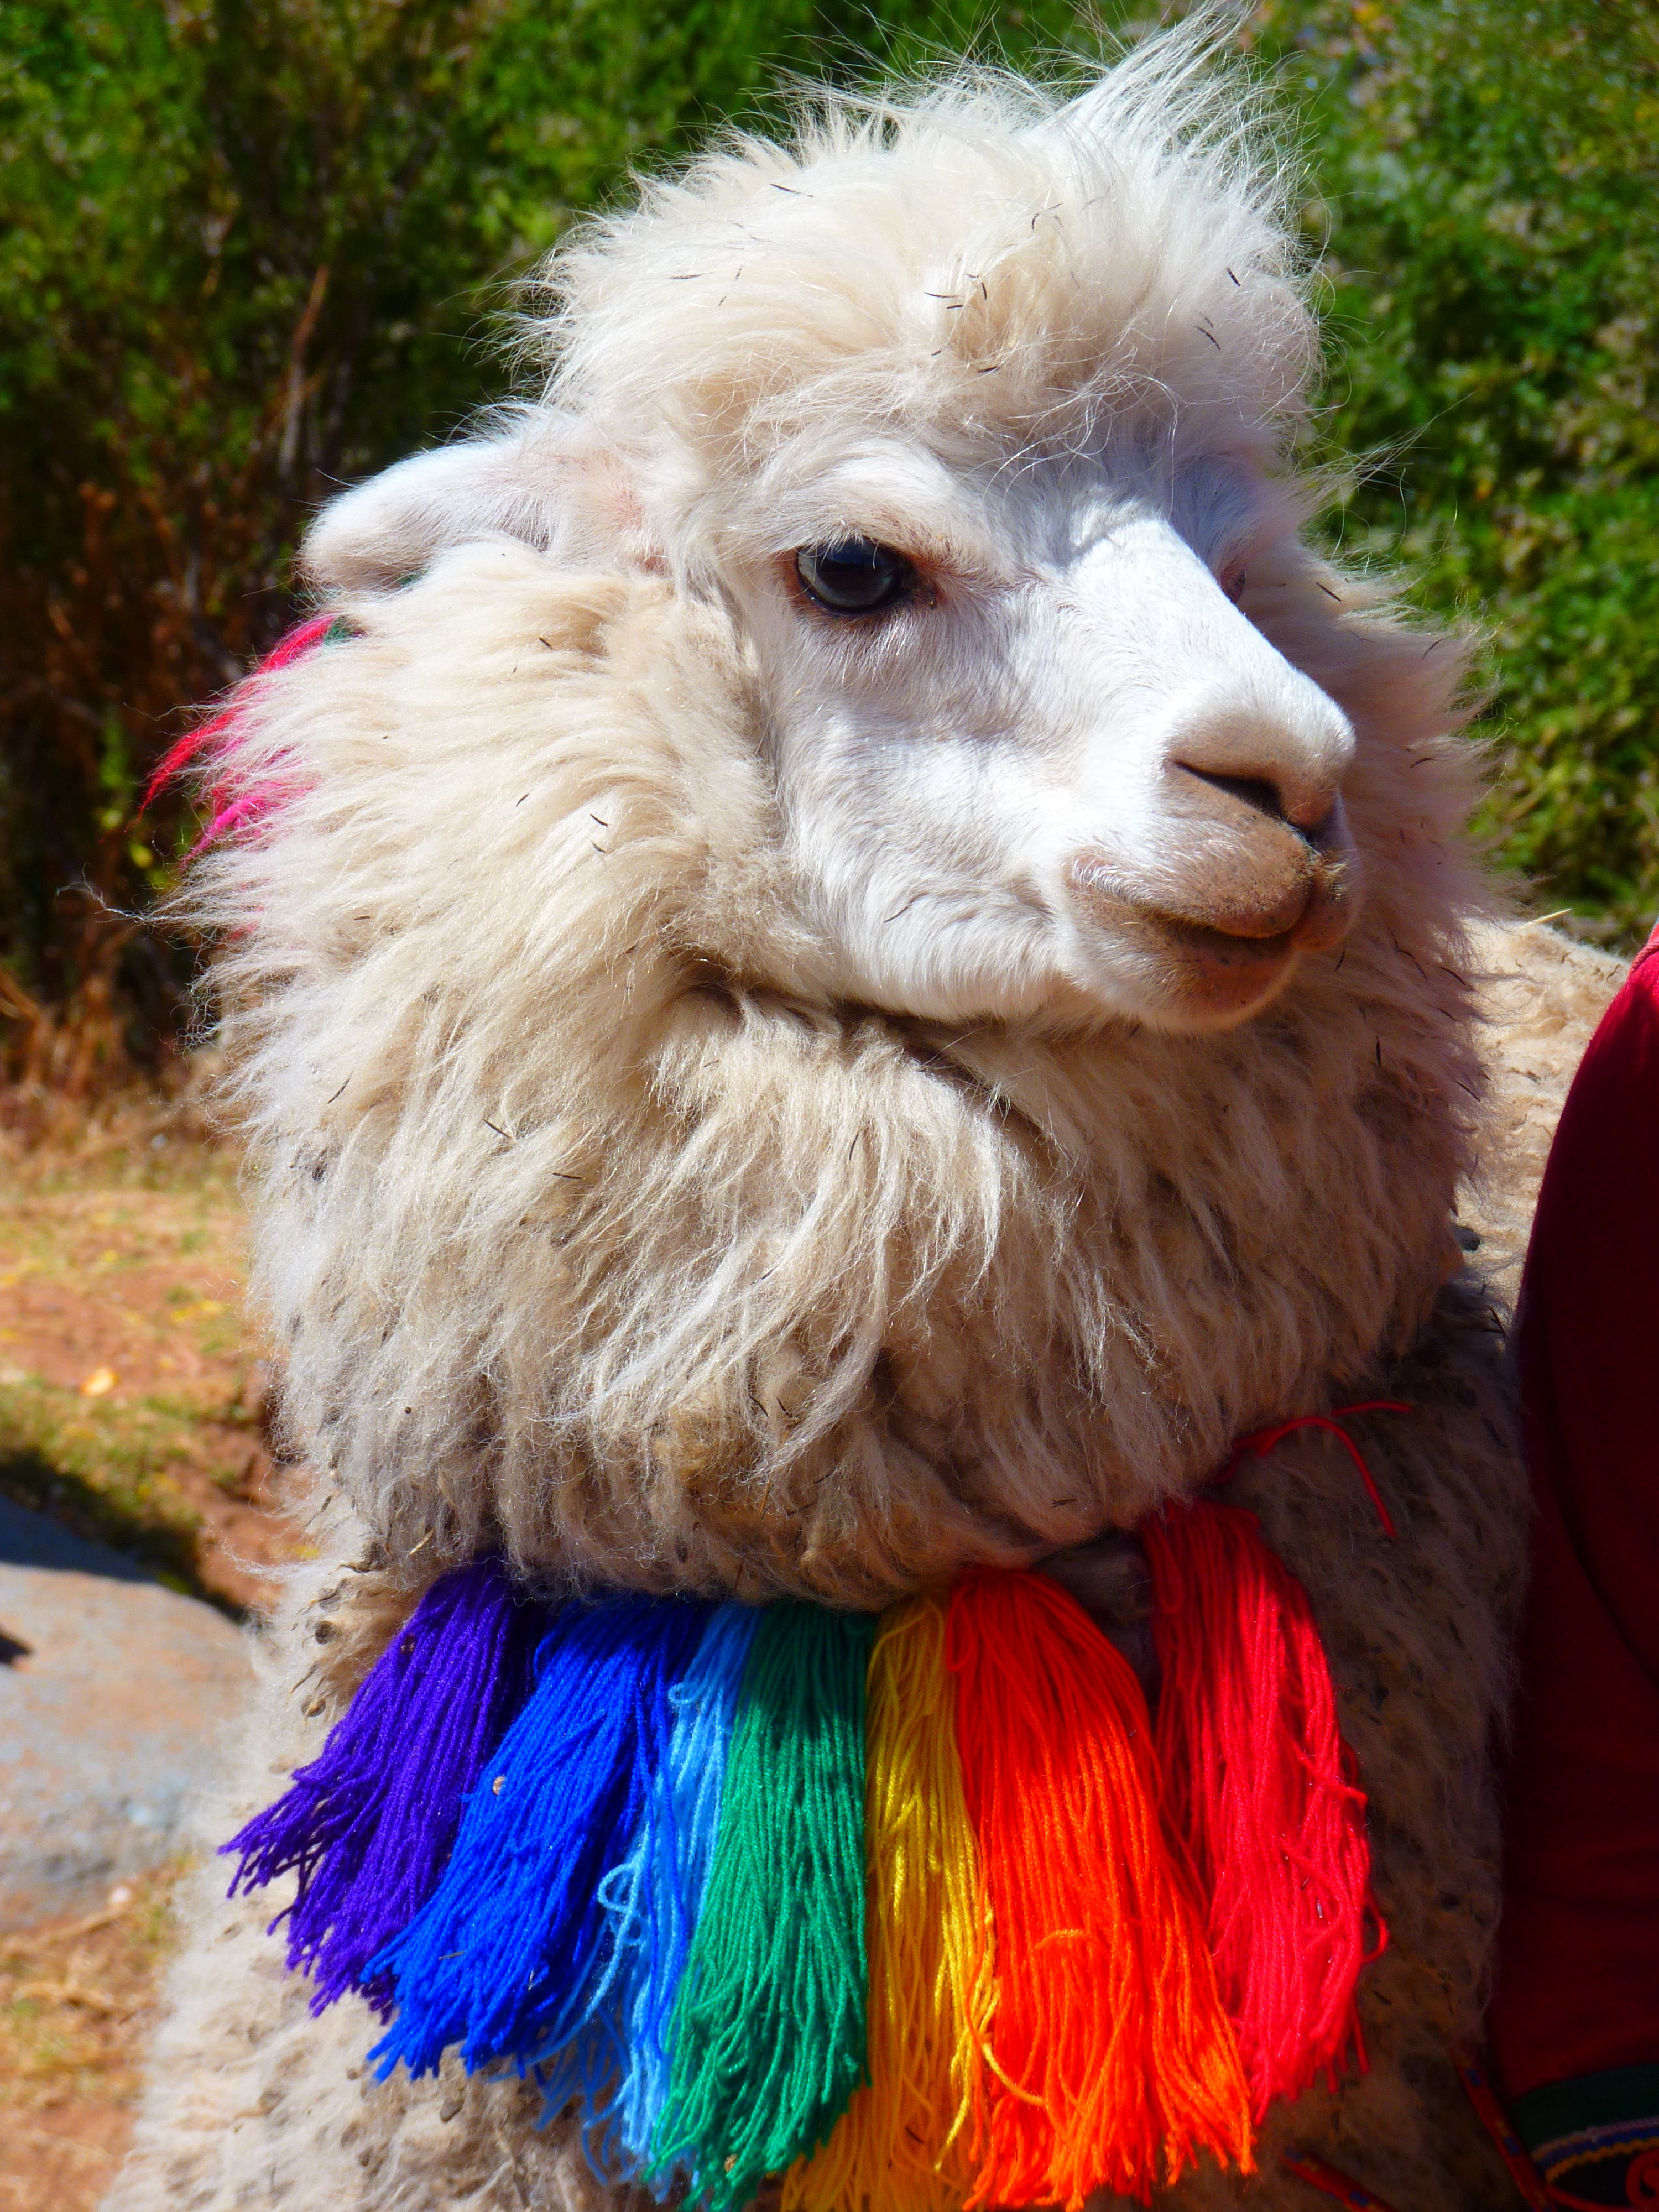
sweet, animal, mammal, colorful, scarf, llama, alpaca, lama, vertebrate, camel like mammal